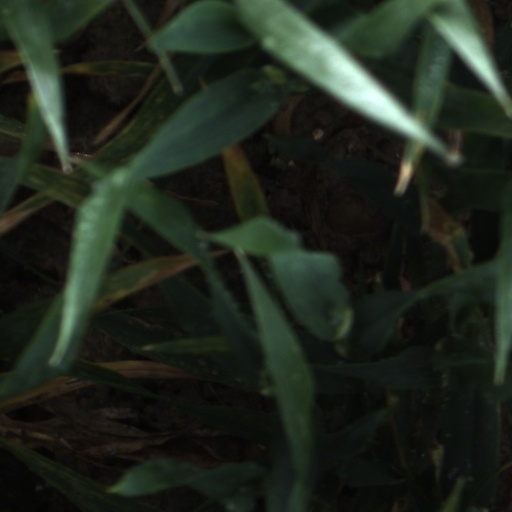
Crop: wheat